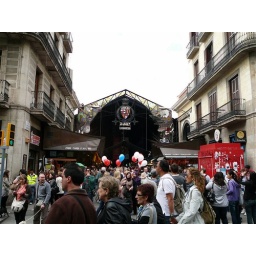
This was the big market near our hostel, off La Rambla, where we got those awesome fruit juices.